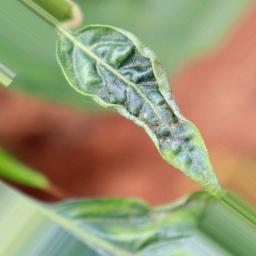
Label: mites_and_trips